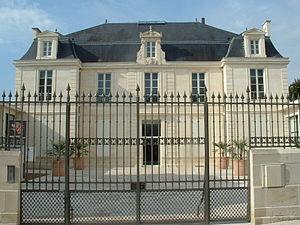
Musée des Cordeliers de St Jean d'Angely (Charente-Maritime - France).
Le tourisme en Charente-Maritime constitue l'un des piliers de l'économie départementale.
Saint-Jean-d'Angély est une commune du Sud-Ouest de la France, située dans le département de la Charente-Maritime, chef-lieu de l'un des cinq arrondissements du département. Ses habitants sont appelés les Angériens.